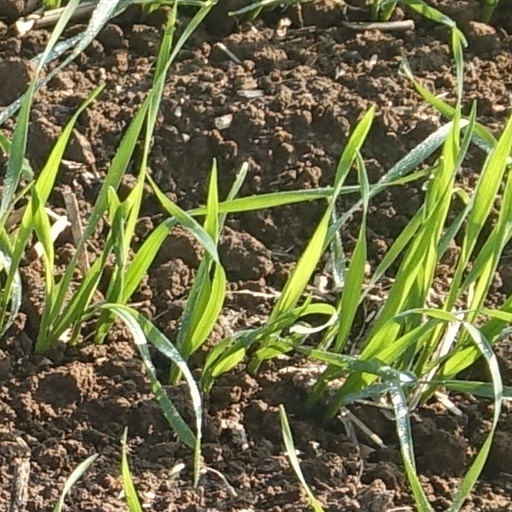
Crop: wheat